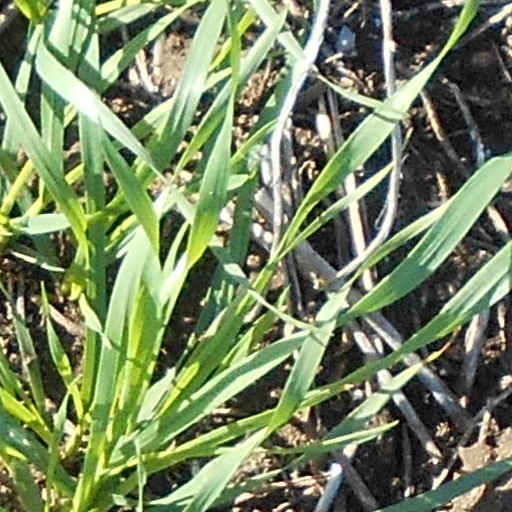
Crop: wheat